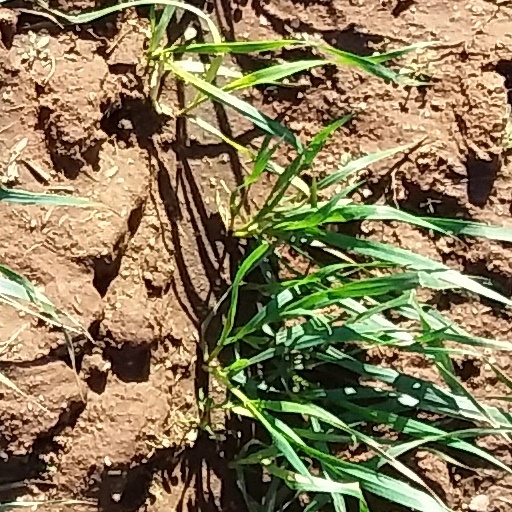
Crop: wheat